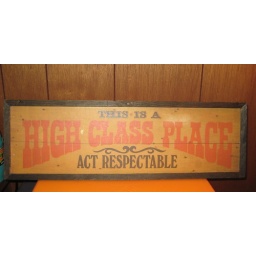
vintage sign in our bar 1